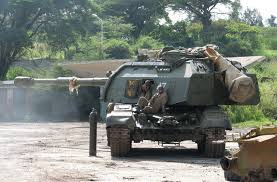
Label: Self Propelled Artillery